The Window of Orpheus

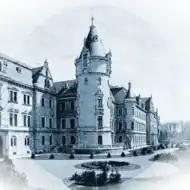
The model of the tower of the Window of Orpeus. The tower in the Castle of the Thurn and Taxis in Regensburg. The tower does not have window

In the Autumn of 1903, a boy comes to the Saint Sebastian music school as a transfer student in Regensburg, Bayern, Germany. His name is Isaak. Hearing of a certain legend, he goes up the tower and stands in front of the old window with curiosity. He looks down through the window, and sees a person walking by. It looks like a girl at a glance, but that person is another transfer student, called Julius.